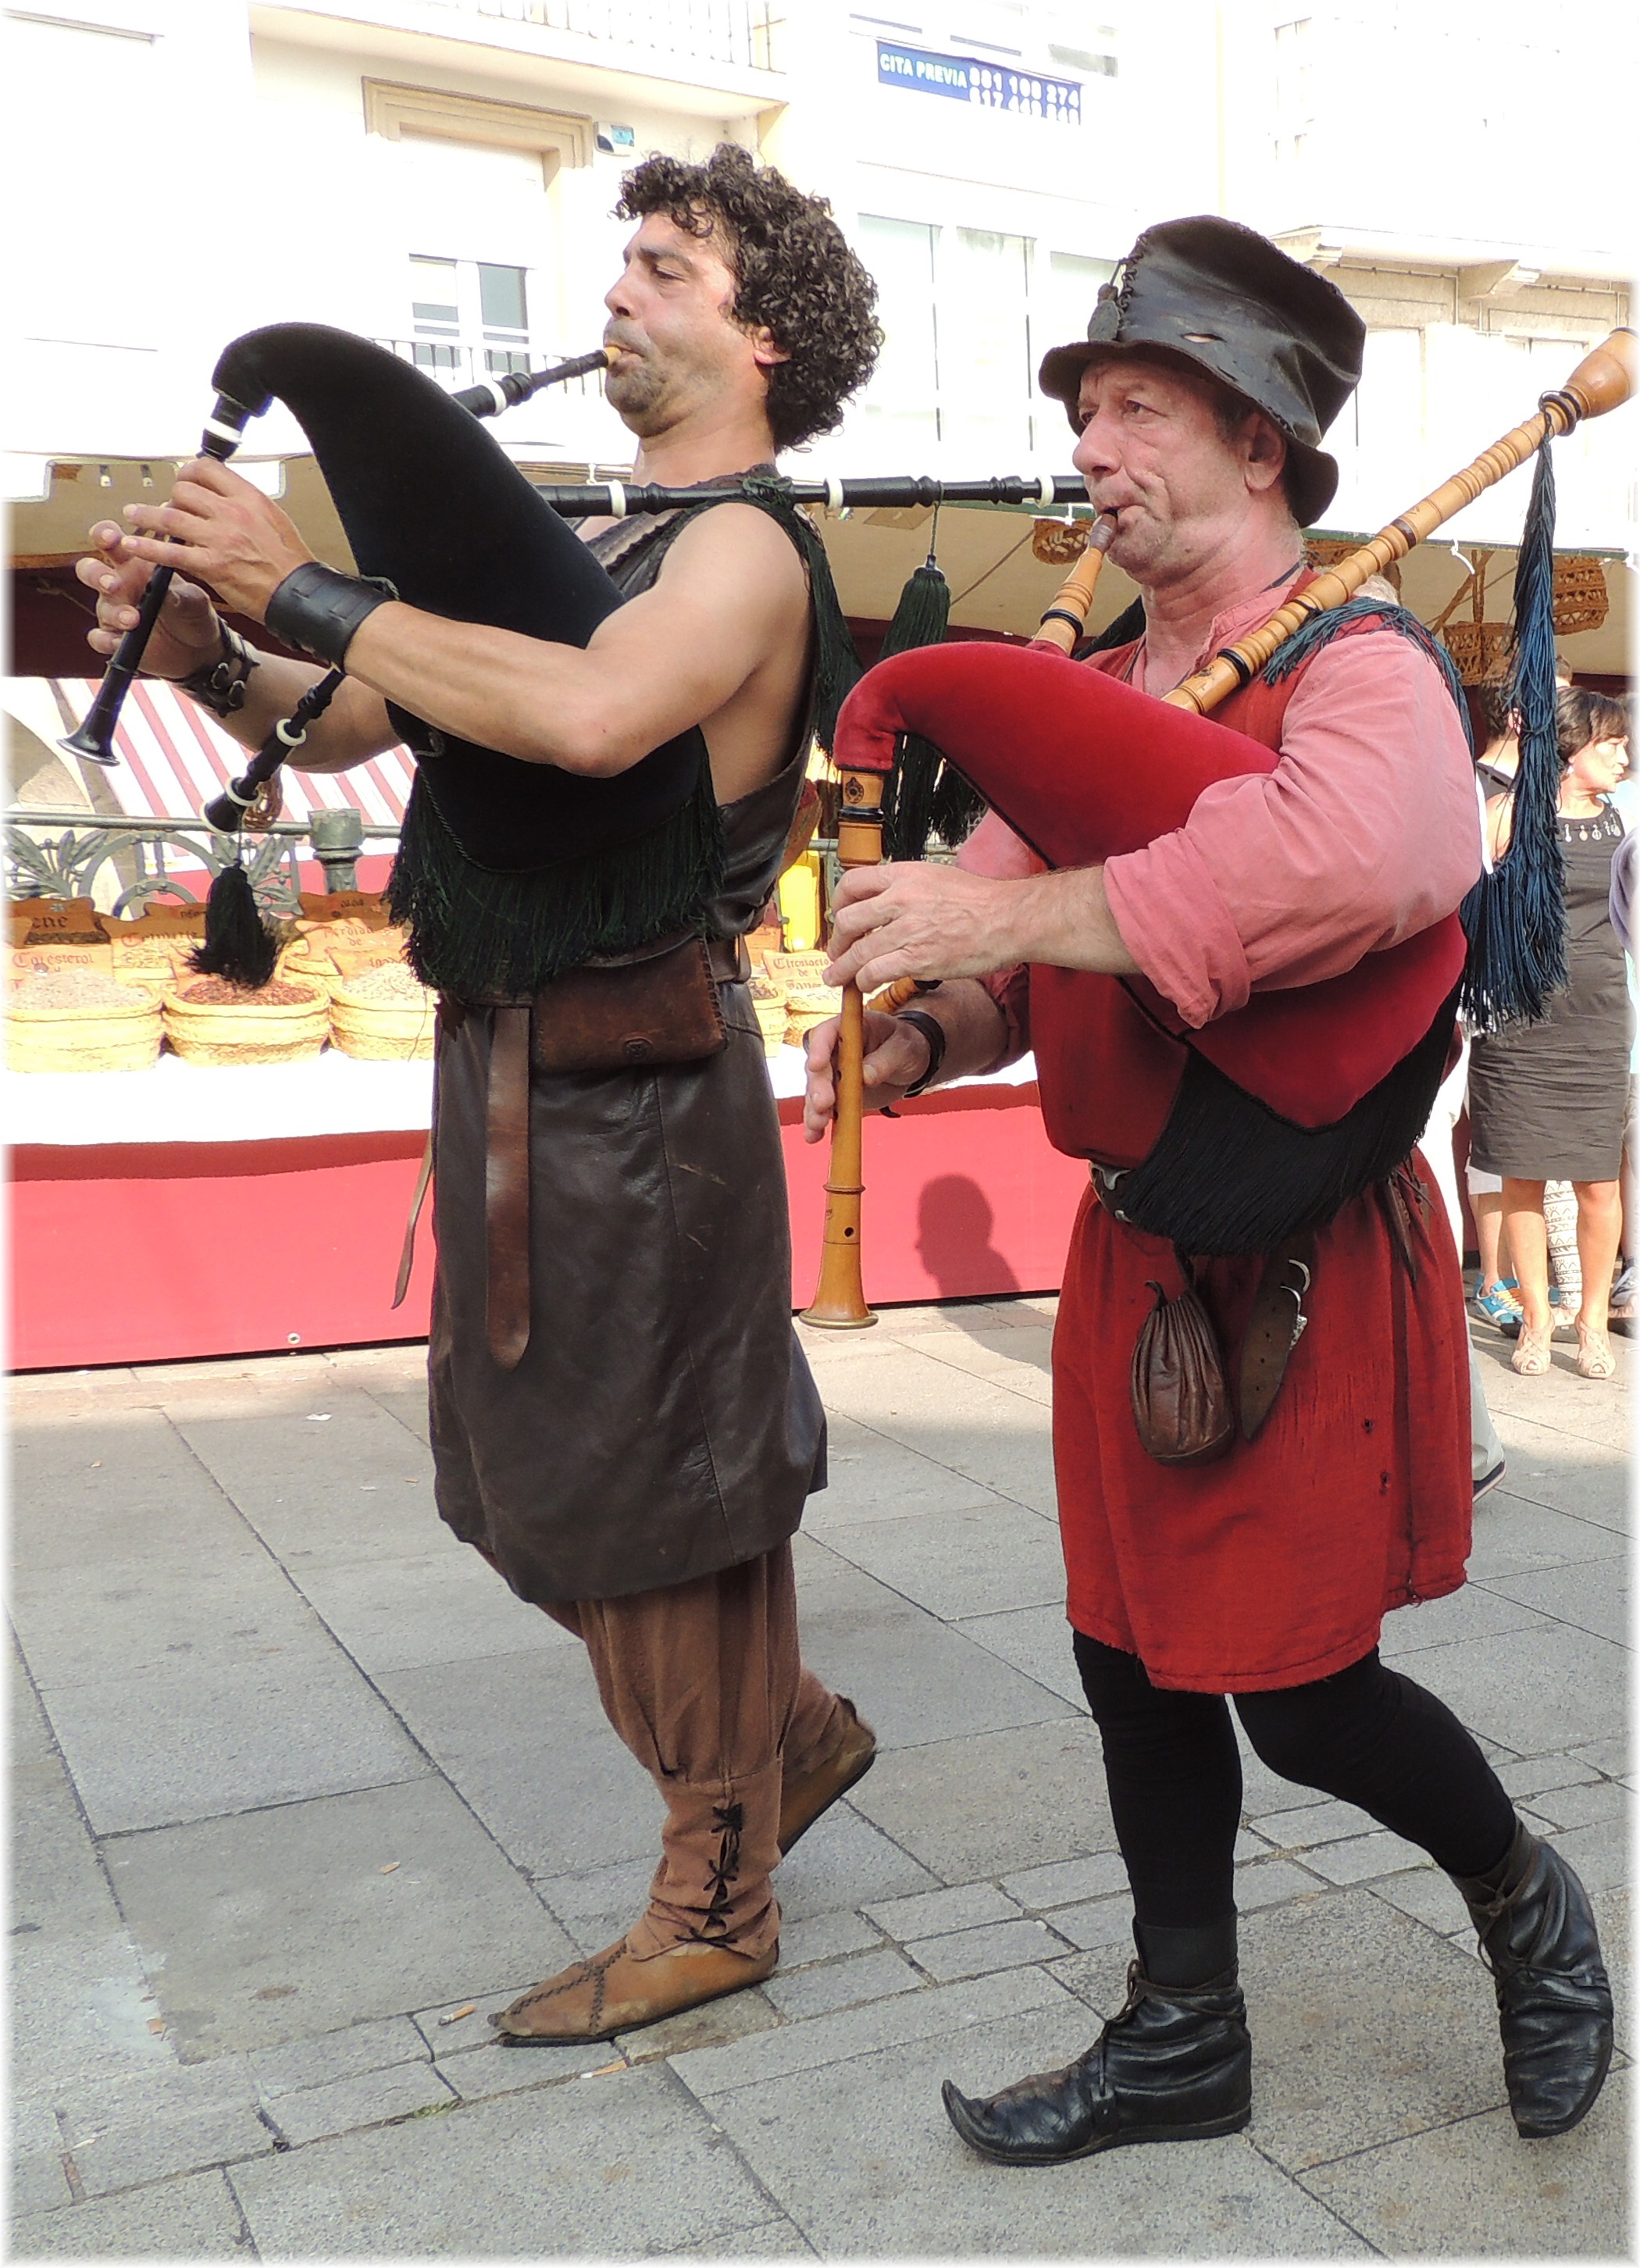
europe, clothing, medieval, spain, espagne, europa, espaa, galicia, pueblos, mygearandme, acorua, lacorua, feria, costume, corua, galiza, corunna, galice, betanzos, provinciacorua, pobos, recreaccion, feira, weight training, physical fitness, chinese martial arts